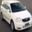
Label: automobile